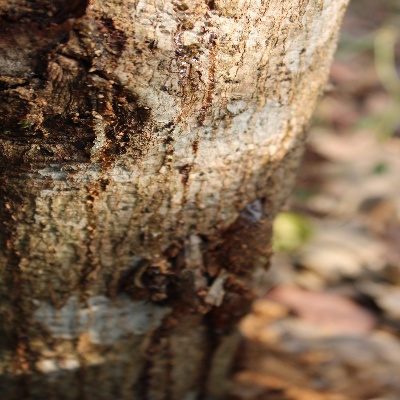
Crop: Cashew
Condition: gumosis